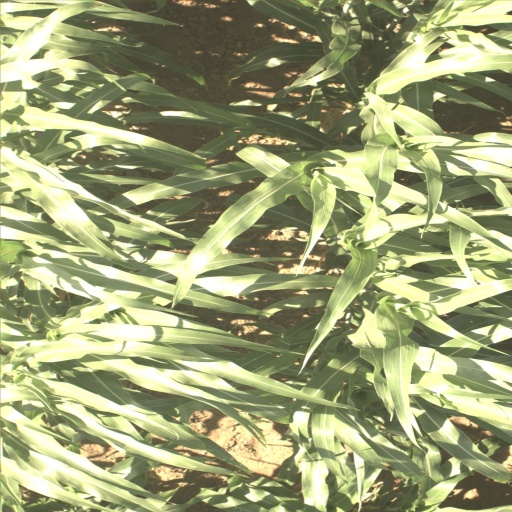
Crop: sorghum